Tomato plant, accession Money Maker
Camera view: vertical (180 deg); turntable rotation: 300 degrees
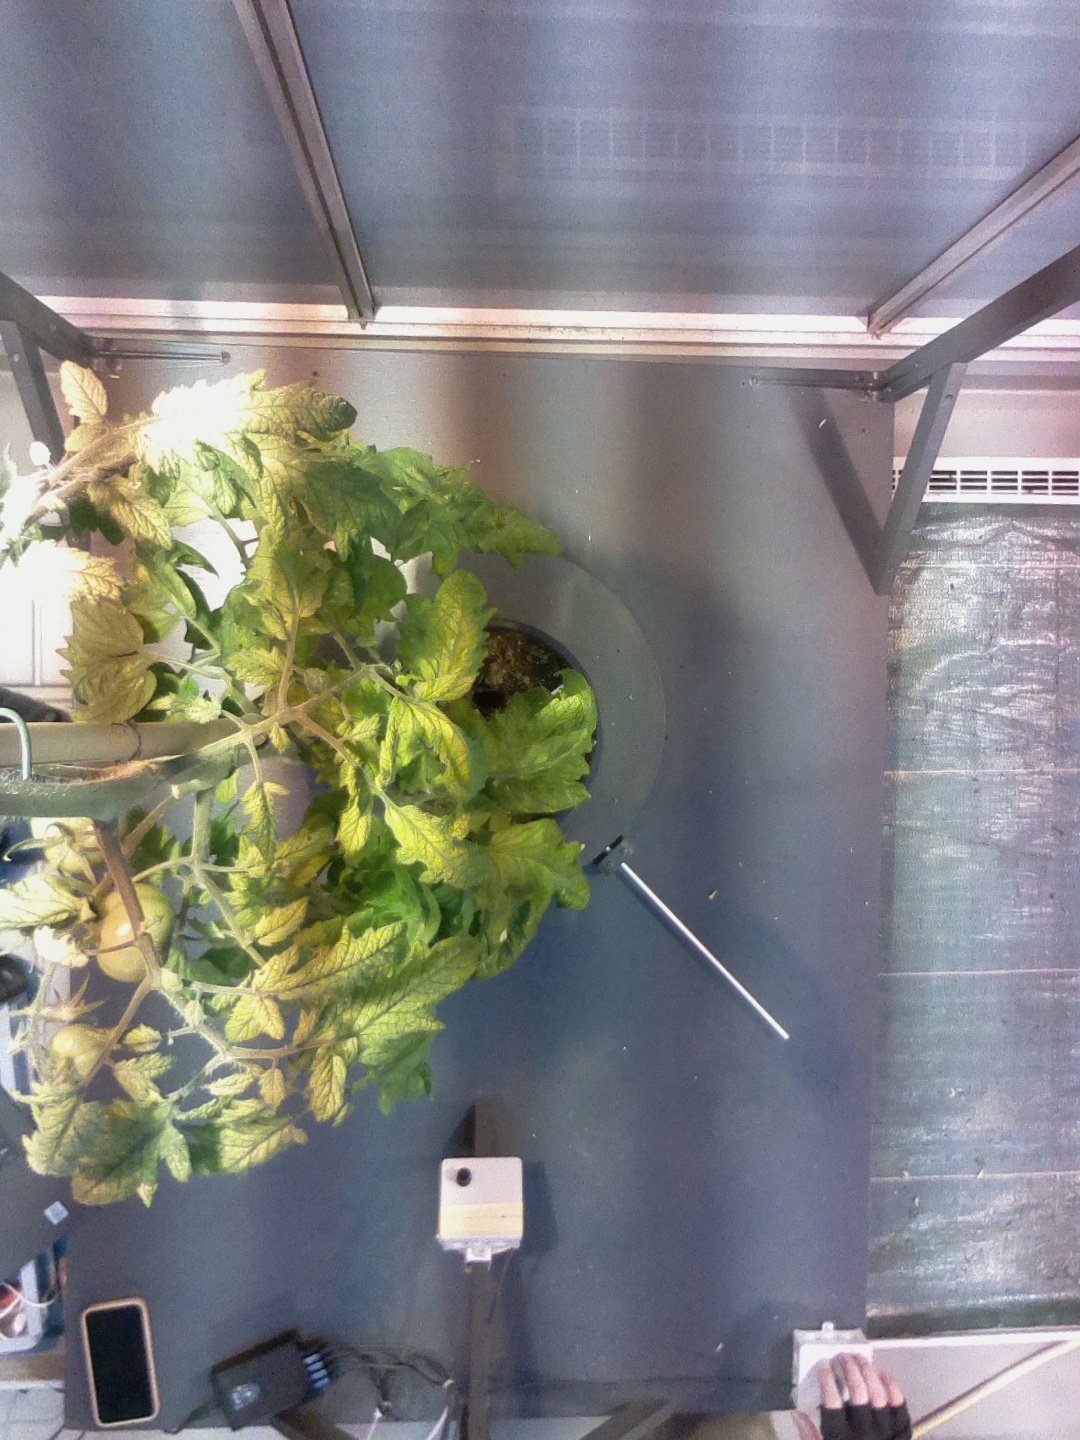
BBCH growth stage 78: 80% -90% of final fruit size